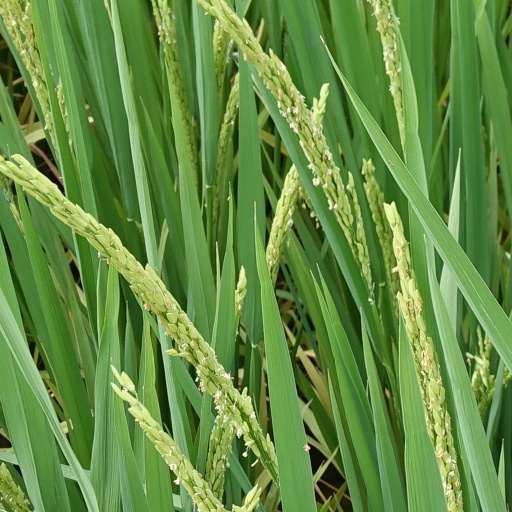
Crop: rice